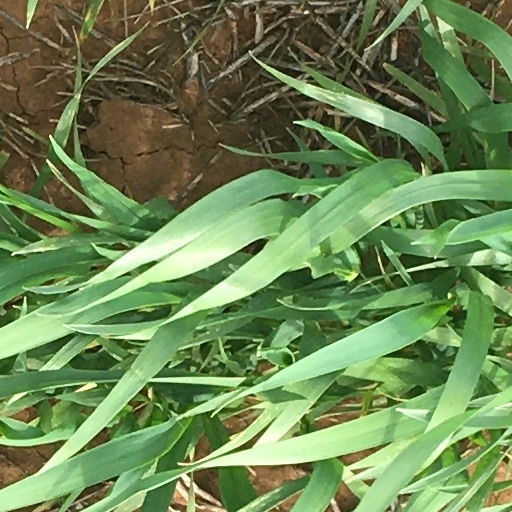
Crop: wheat